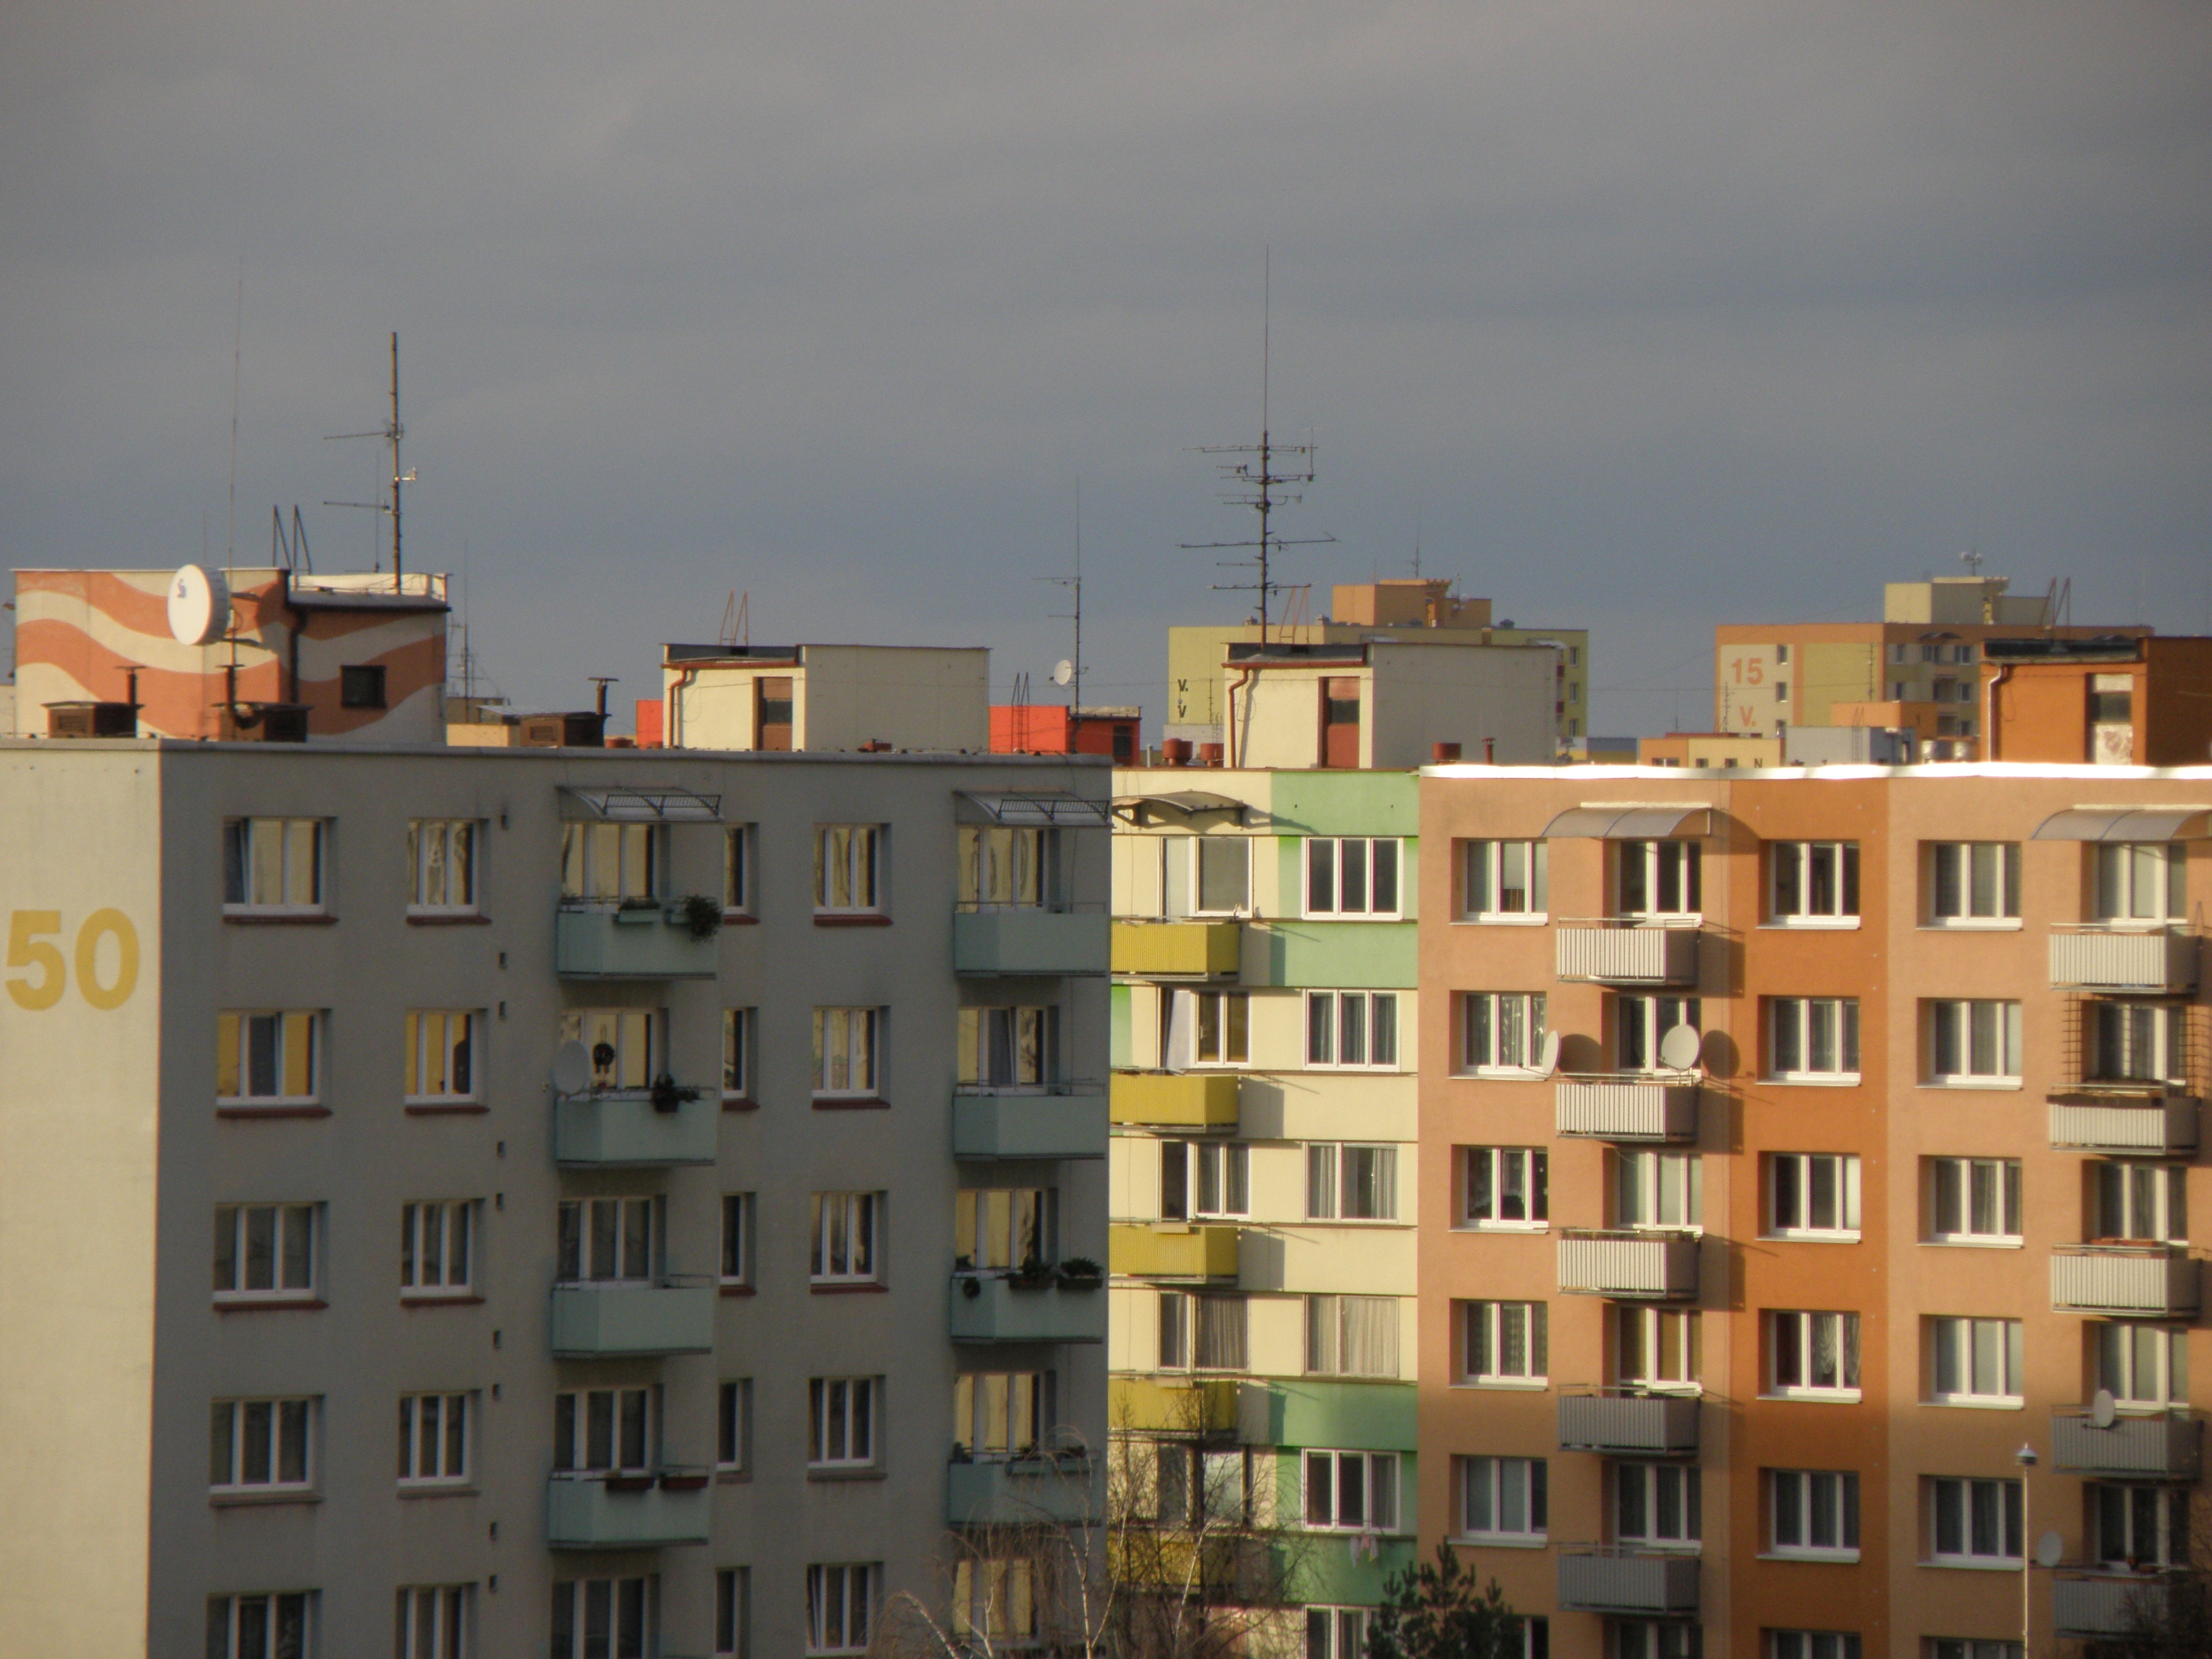
architecture, house, city, cityscape, downtown, facade, apartment, tower block, development, condominium, neighbourhood, prefabricated house, prefab, urban area, residential area, housing estate, human settlement